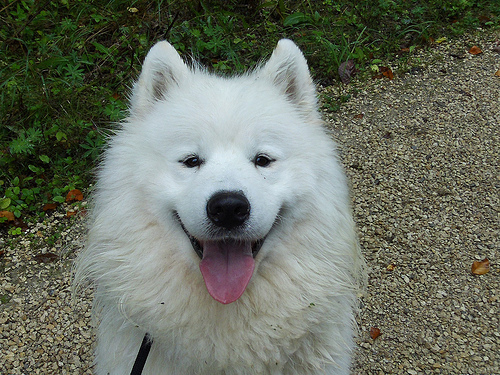
Animal: dog
Breed: samoyed